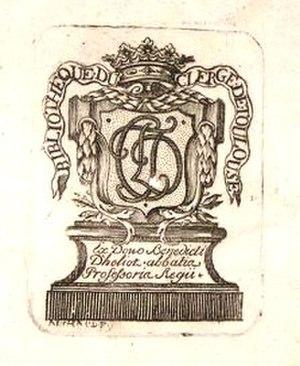
Les bibliothèques municipales de Toulouse comprennent la Médiathèque José-Cabanis, la Bibliothèque d'étude et du patrimoine de la rue de Périgord et une vingtaine de bibliothèques de quartier.